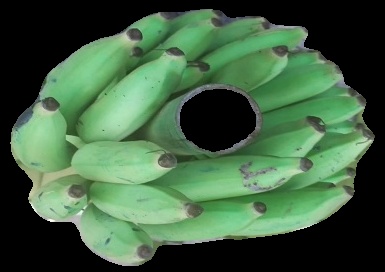
Variety: elakki-bale
Grade: grade2